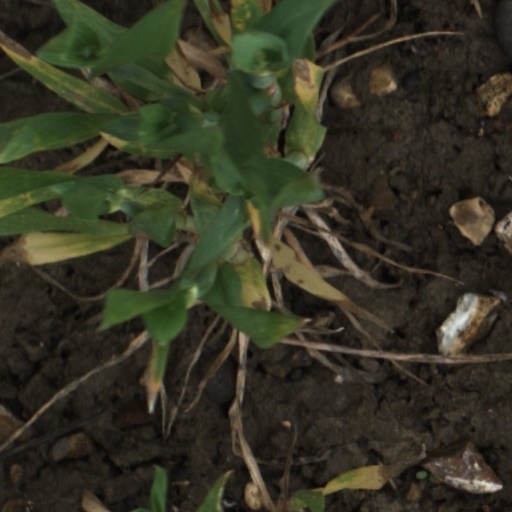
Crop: wheat